History of the New York Jets

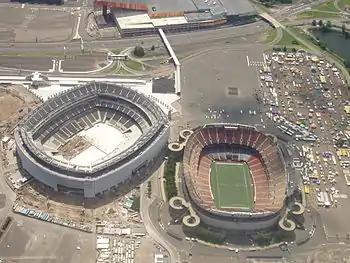
MetLife Stadium under construction (on left) alongside Giants Stadium, July 2009

Following Mangini's departure, New York hoped to lure former Pittsburgh Steelers head coach Bill Cowher out of retirement, suggesting that Cowher might be given control of football operations in addition to serving as coach. However, Cowher decided to remain retired for the season. On January 20, 2009, the Jets offered the position to Baltimore Ravens defensive coordinator Rex Ryan, who accepted. Tannenbaum engineered a draft-day trade with Cleveland, which enabled New York to move up and select highly regarded USC quarterback Mark Sanchez.